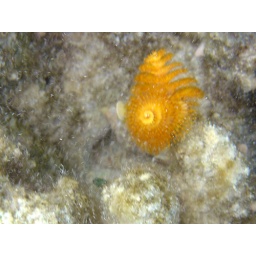
cute little chrristmas tree worm. they come in all sorts of bright colours